Luke Cornish

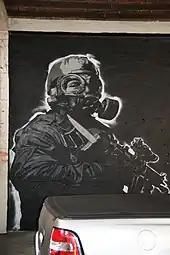
Stencil art by E.L.K in Wolf Lane, Perth

Growing up in Canberra, Cornish worked as a sign writer and landscape designer before taking up stencil art as a hobby in the early-2000s. All of his work is done by hand through cutting out sheets of recycled acetate with a scalpel. Some of Cornish's stencils contain over 100 layers and up to 243 colours. The subject of his 2012 Archibald final work, Father Bob Maguire, contains over 30 layers and the work was influenced by Cornish's association of Maguire with his own grandfather. Being an atheist, religious iconography occurs frequently in his work. Cornish's portrait of the controversial Catholic priest achieved a new auction record for a work by an Australian street artist selling for A$34,160 during the Bonhams Australia Important Australian Art auction in late 2013.